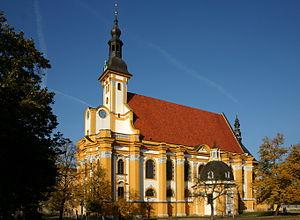
Cet article liste les abbayes cisterciennes actives ou ayant existé sur le territoire allemand actuel. Il s'agit des abbayes de religieux appartenant à l'ordre cistercien.
L'abbaye de Neuzelle est un monastère cistercien à Neuzelle, dans le Land de Brandebourg en Allemagne. Fondé au XIVᵉ siècle par les margraves de Lusace de la maison de Wettin et sécularisé en 1817, il est à nouveau occupée par quatre moines cisterciens venant de l'abbaye de Heiligenkreuz depuis août 2017, deux cents ans après sa dissolution.